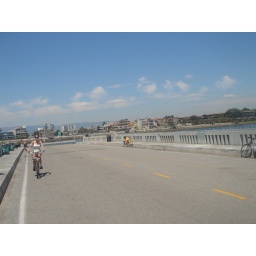
Allie bikes over the bridge